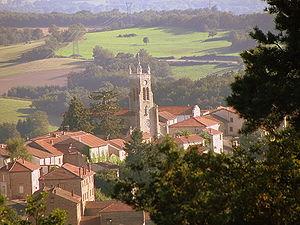
Photo du village de Rozier-en-Donzy, vu des bois de Mussy
Rozier-en-Donzy est une commune française située dans le département de la Loire en région Auvergne-Rhône-Alpes.